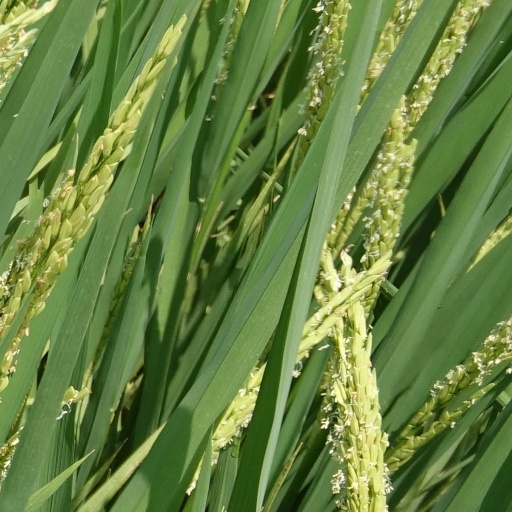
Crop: rice